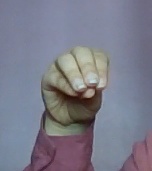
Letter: ha